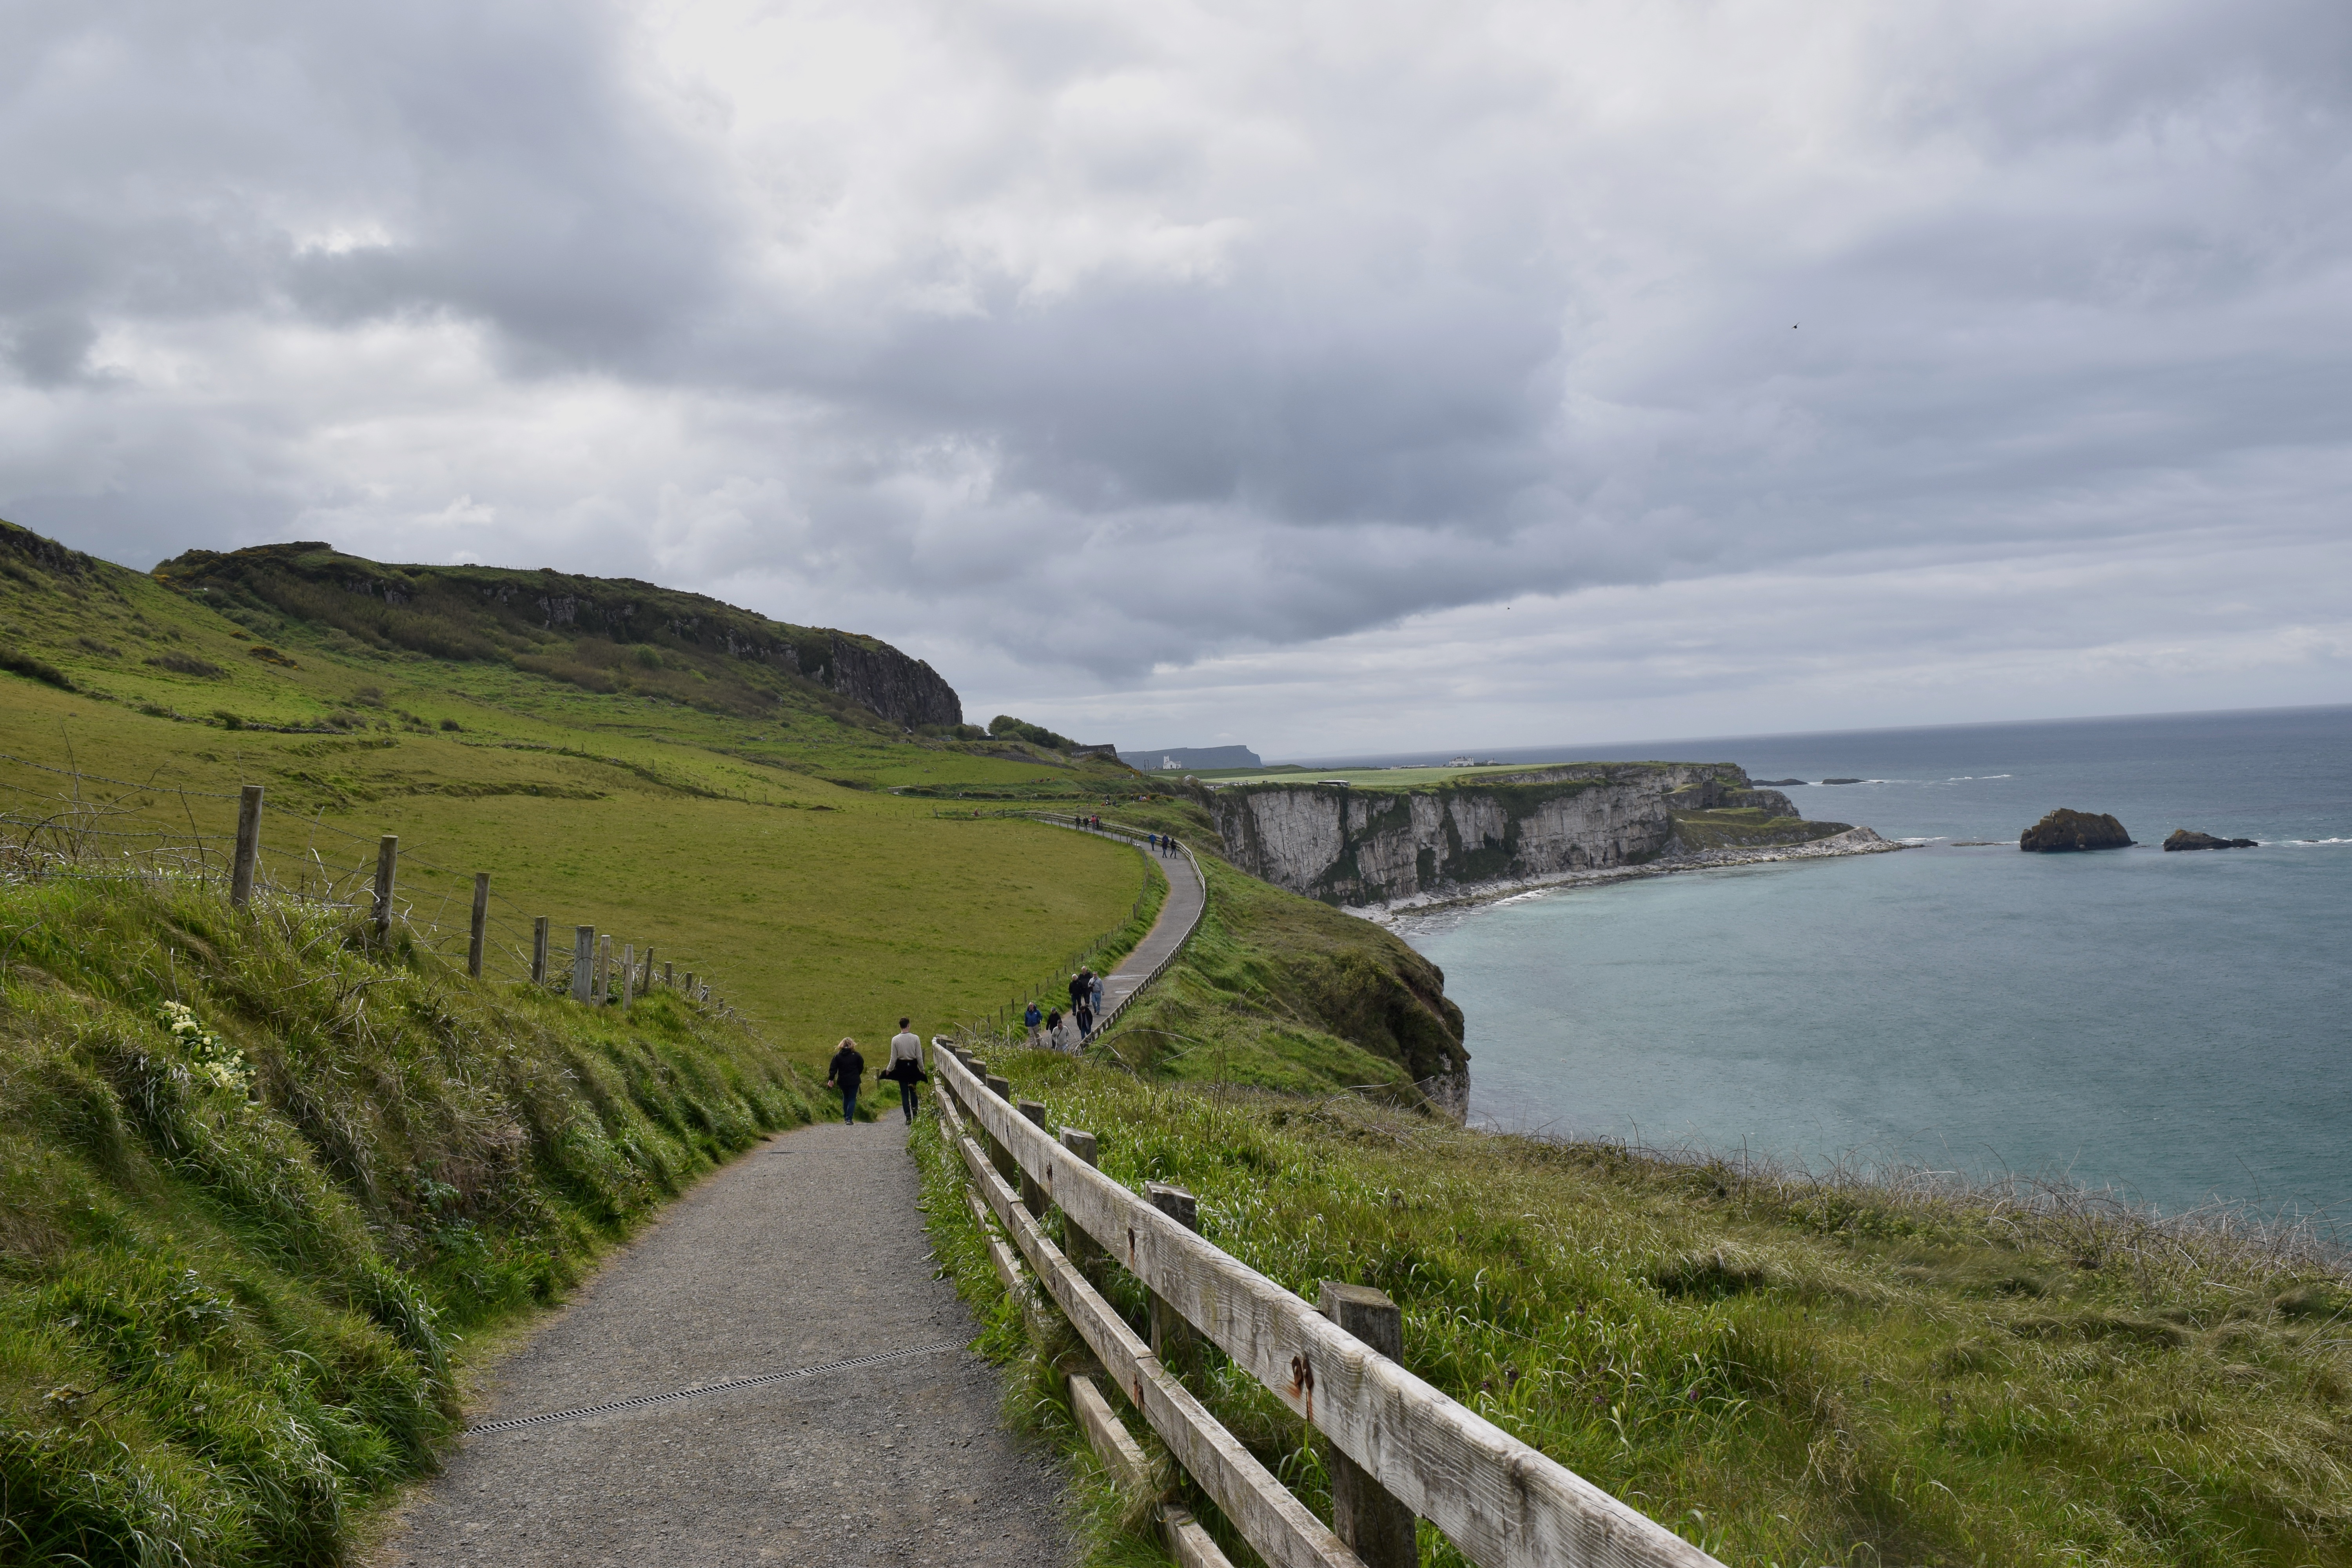
beach, landscape, sea, coast, ocean, horizon, mountain, cloud, hill, shore, cliff, bay, reservoir, highland, terrain, waterway, body of water, loch, rural area, landform, geographical feature